Waddesdon Bequest

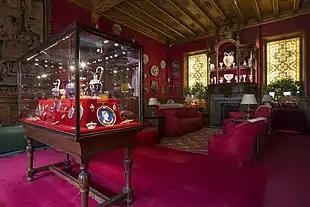
The Smoking Room at Waddesdon Manor, original home of the collection

The New Smoking Room built to hold the collection was only planned in 1891, and the collection was moved in there in early 1896, less than three years before Ferdinand's death. Good photographs allow an appreciation of how the objects were displayed, in glassed cases and on open shelves around the walls, over doors, and over the small fireplace, which had an elaborate shelved chimneypiece in wood above. Several objects, including the Casket of Saint Valerie, were on tables away from the walls. Comfortable seating was plentiful, some upholstered with pieces from medieval vestments, and there were framed photographs and houseplants. The room is now refilled with objects from the same period though of somewhat different types, and visitors to Waddesdon Manor can see it from the doorway.